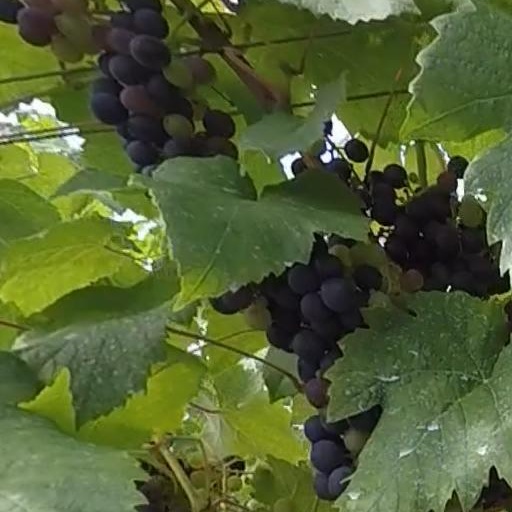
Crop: grape